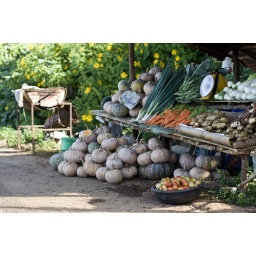
hill tribe market, mainly set up for tourists that come by on the way to the famous sunflower fields.